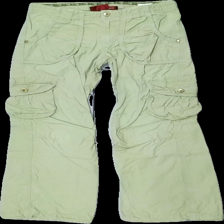
View: front
Type: Trousers
Category: Children
Brand: Logg (H&M)
Colors: Green
Material: 100% cotton
Cut: Regular
Size: 152
Season: All
Stains: Major
Holes: Major
Damage: fläckar + hål
Damage location: bottom left
Damage 2: fläckar + hål
Damage 2 location: bottom right
Price range: <50
Recommended usage: Export
Description: gröna byxor med hål längst ner vid fötterna och fläckar